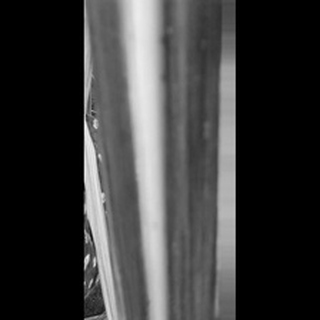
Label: sugarcane_yellow_leaf_disease